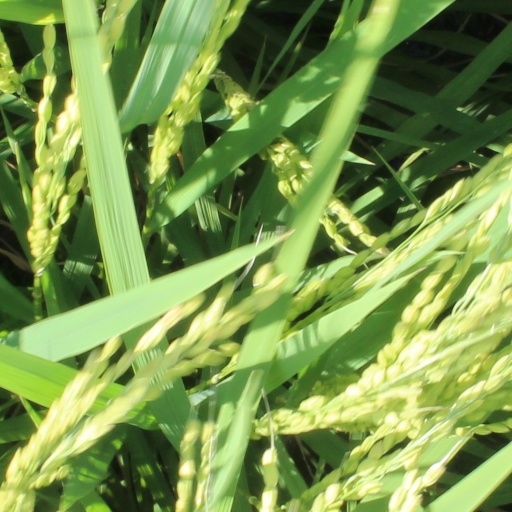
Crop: rice